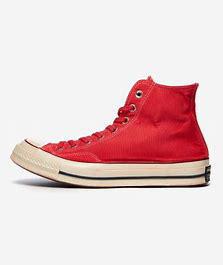
Brand: Converse
Model: Chuck 70 Hi Canvas